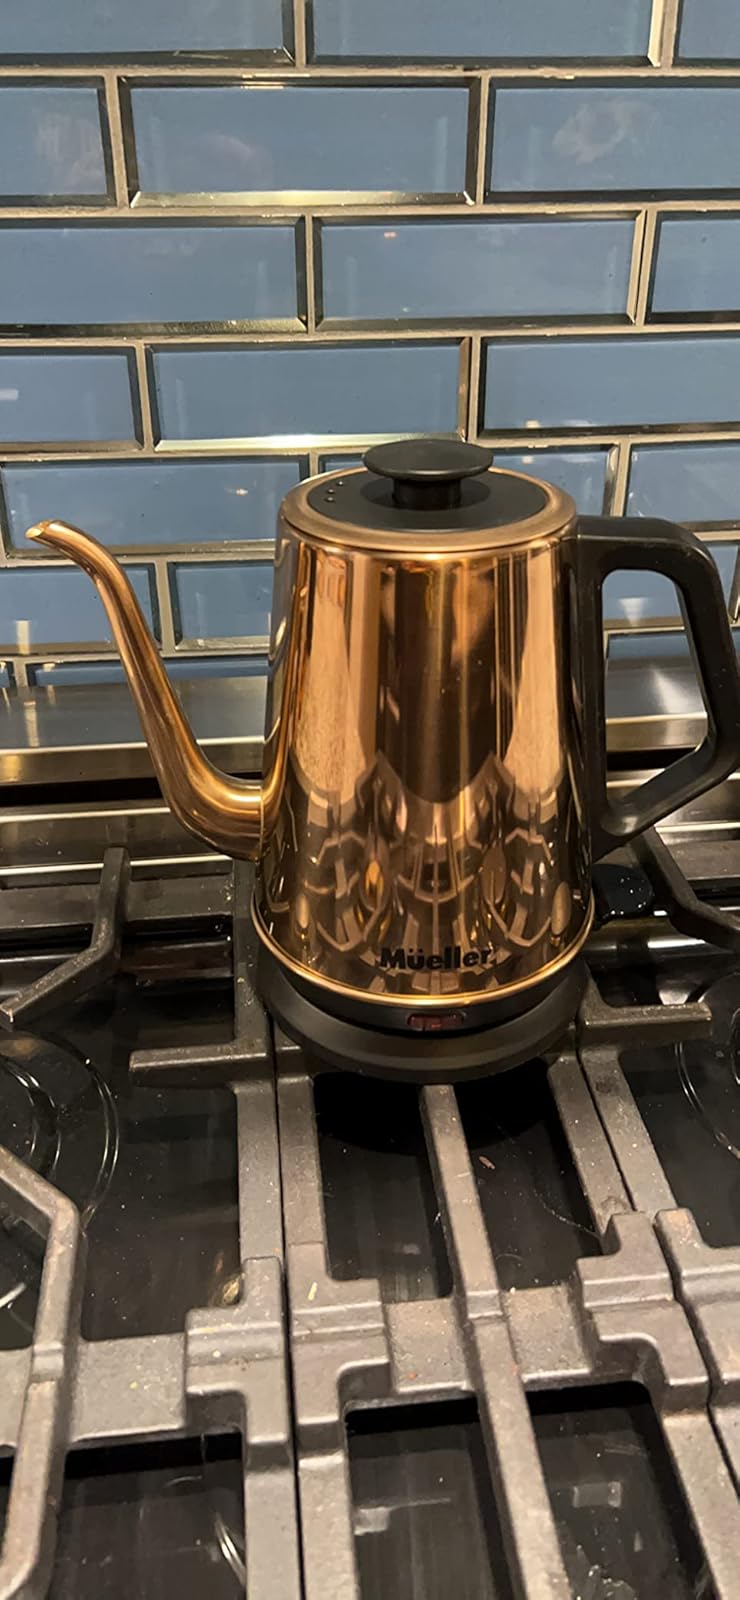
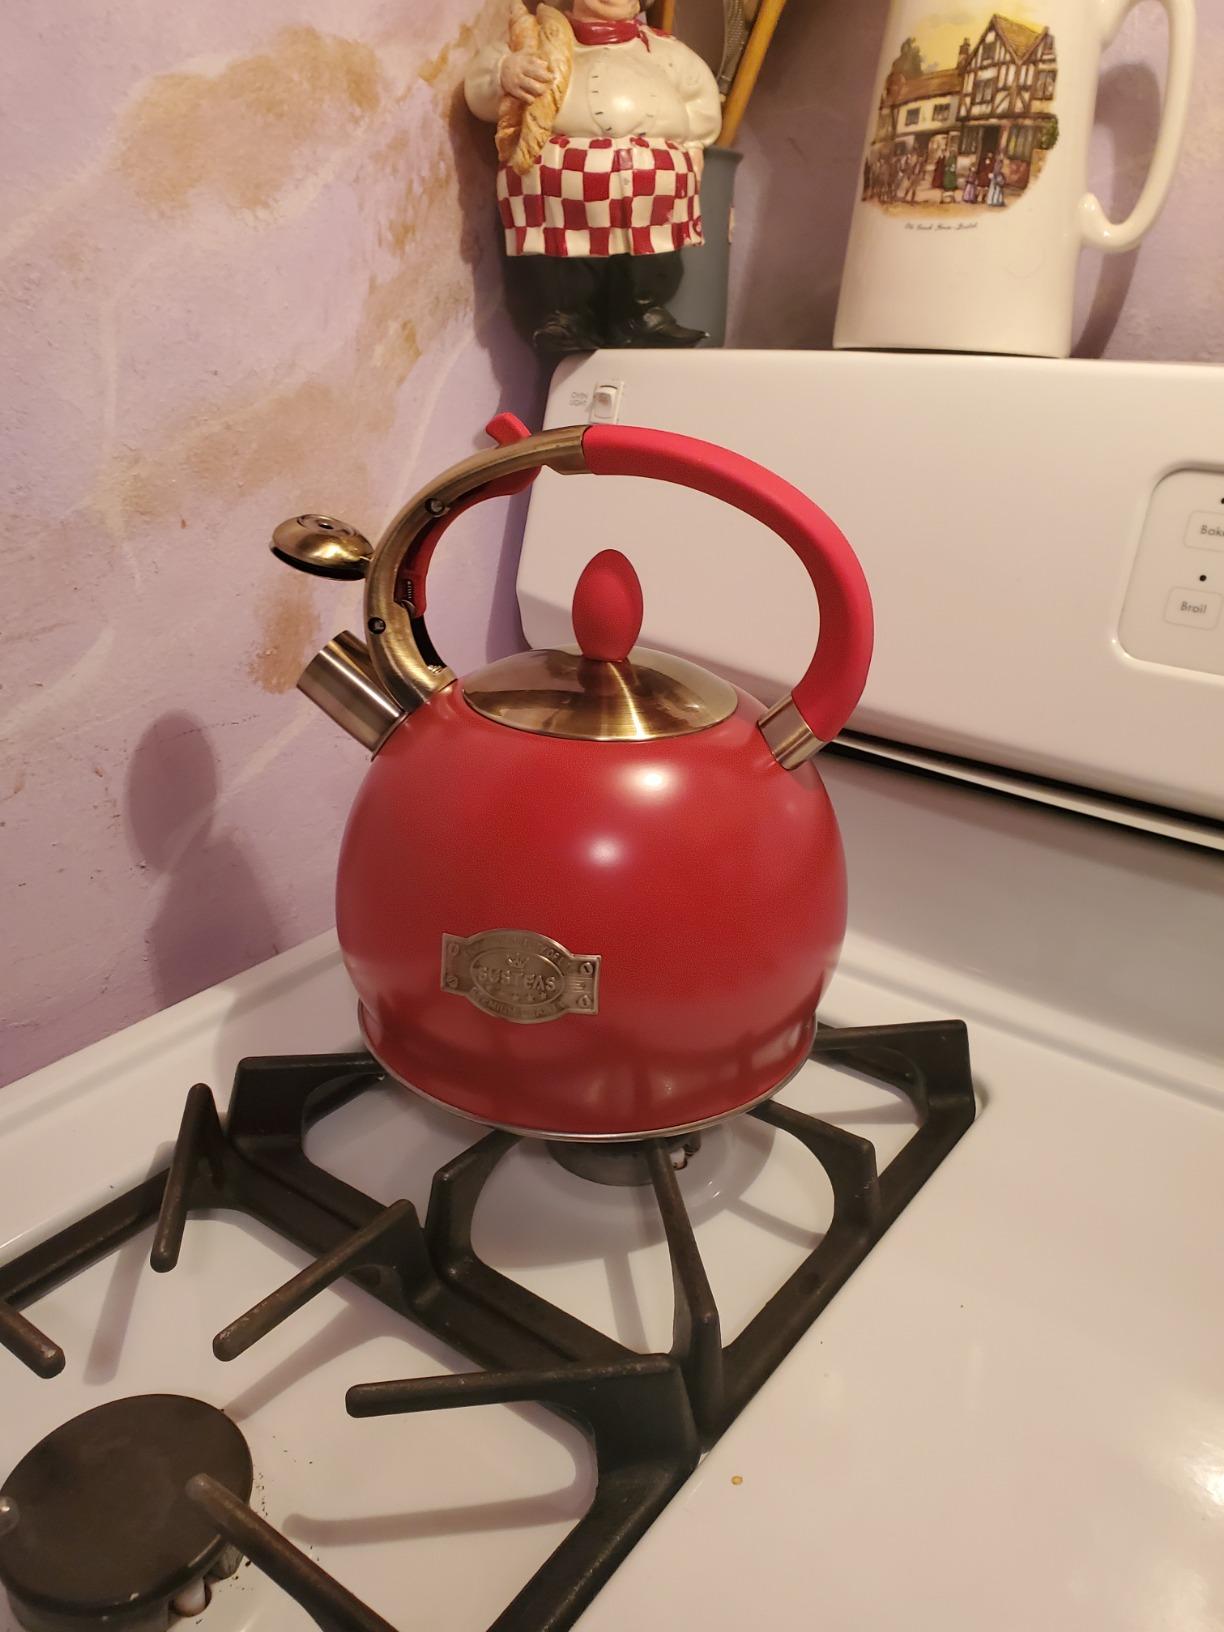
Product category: items_kettle
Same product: no